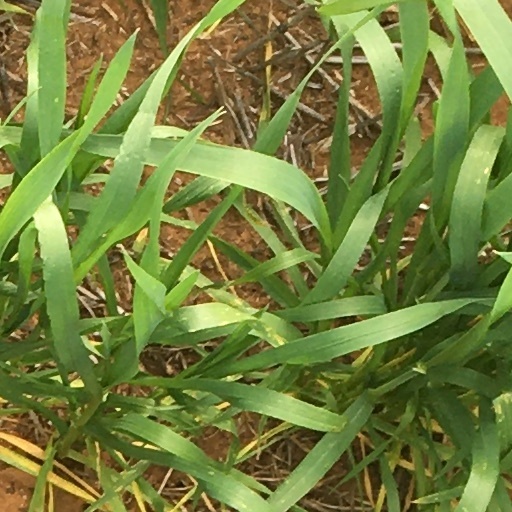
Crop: wheat